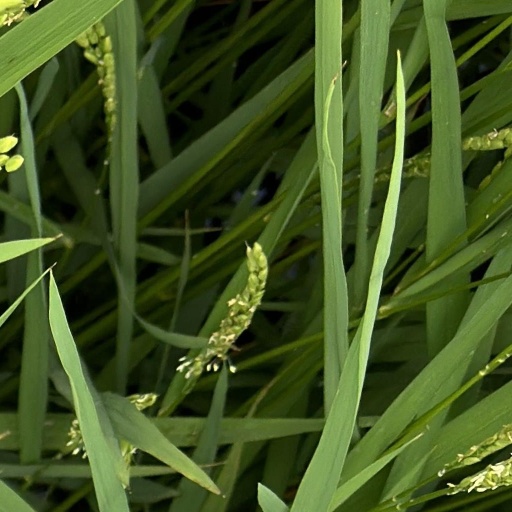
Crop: rice